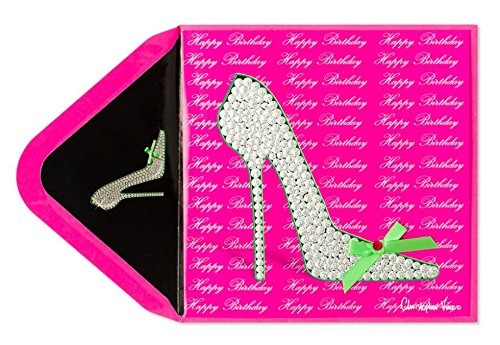
Item Name: PAPYRUS Everyday Card, 1 EA
Bullet Point 1: From award-winning artist Christopher Vine, this pink birthday card depicts a fashion heel dazzling with foil.
Bullet Point 2: Inside message: Step into another year of being fabulously you! / HAPPY BIRTHDAY
Bullet Point 3: Envelope: Hot pink with black liner
Bullet Point 4: Process: Foil, gems, ribbon
Product Description: Contents: Includes one card with corresponding envelope
Value: 1.0
Unit: Count

Price: 18.99